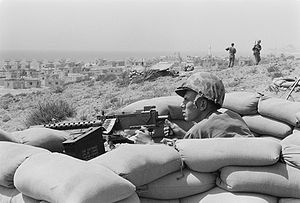
Skyttehul
U.S. Marine-soldat i et skyttehul, juli 1958.
Et skyttehul er et mindre hul i jorden, som soldater graver for at beskytte sig imod beskydning fra artilleri og håndvåben. Ikke at forveksle med en skyttegrav. Skyttehullet gør det muligt for soldaten at besvare beskydningen, mens han er forholdsvis godt beskyttet. Skyttehuller kan være beregnet til en, to eller flere soldater. De kan være forstærket med sandsække, eller sågar overdækkede for at beskytte mod faldende fragmenter.